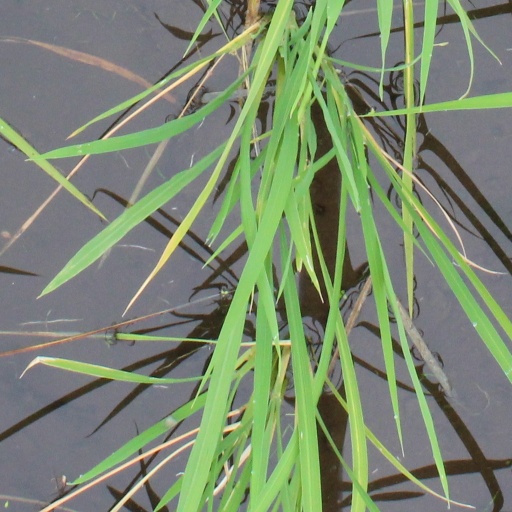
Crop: rice